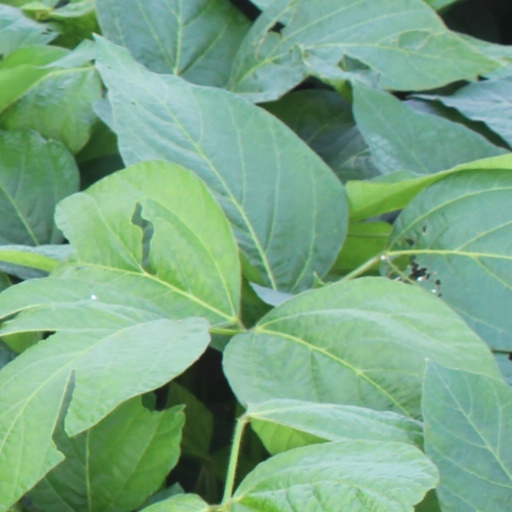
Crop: soybean